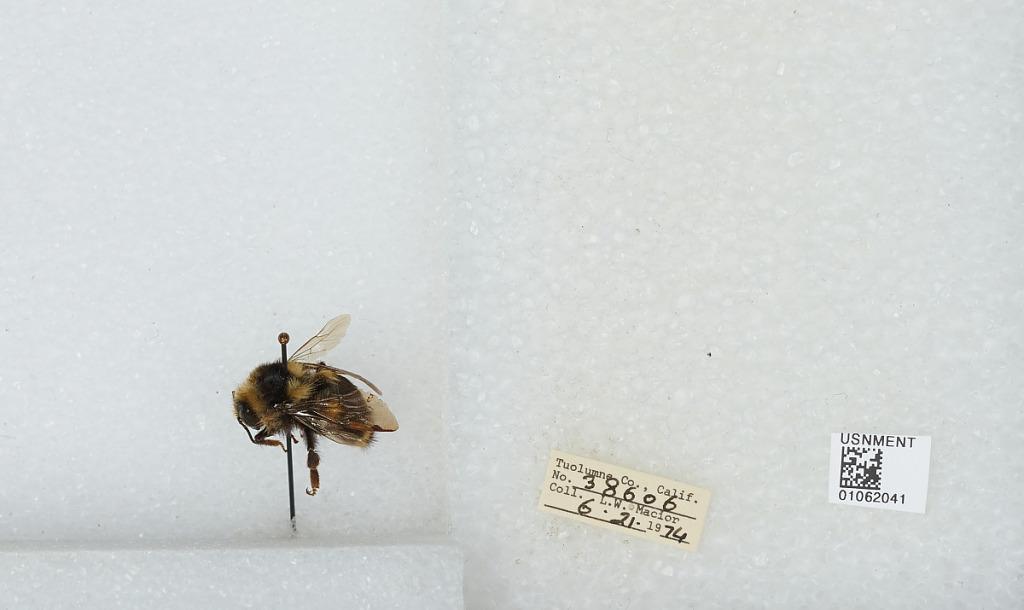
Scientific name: Bombus bifarius nearcticus
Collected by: L. Macior
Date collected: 1974-6-21
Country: United States
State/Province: California
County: Tuolumne
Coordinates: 38.02, -119.94